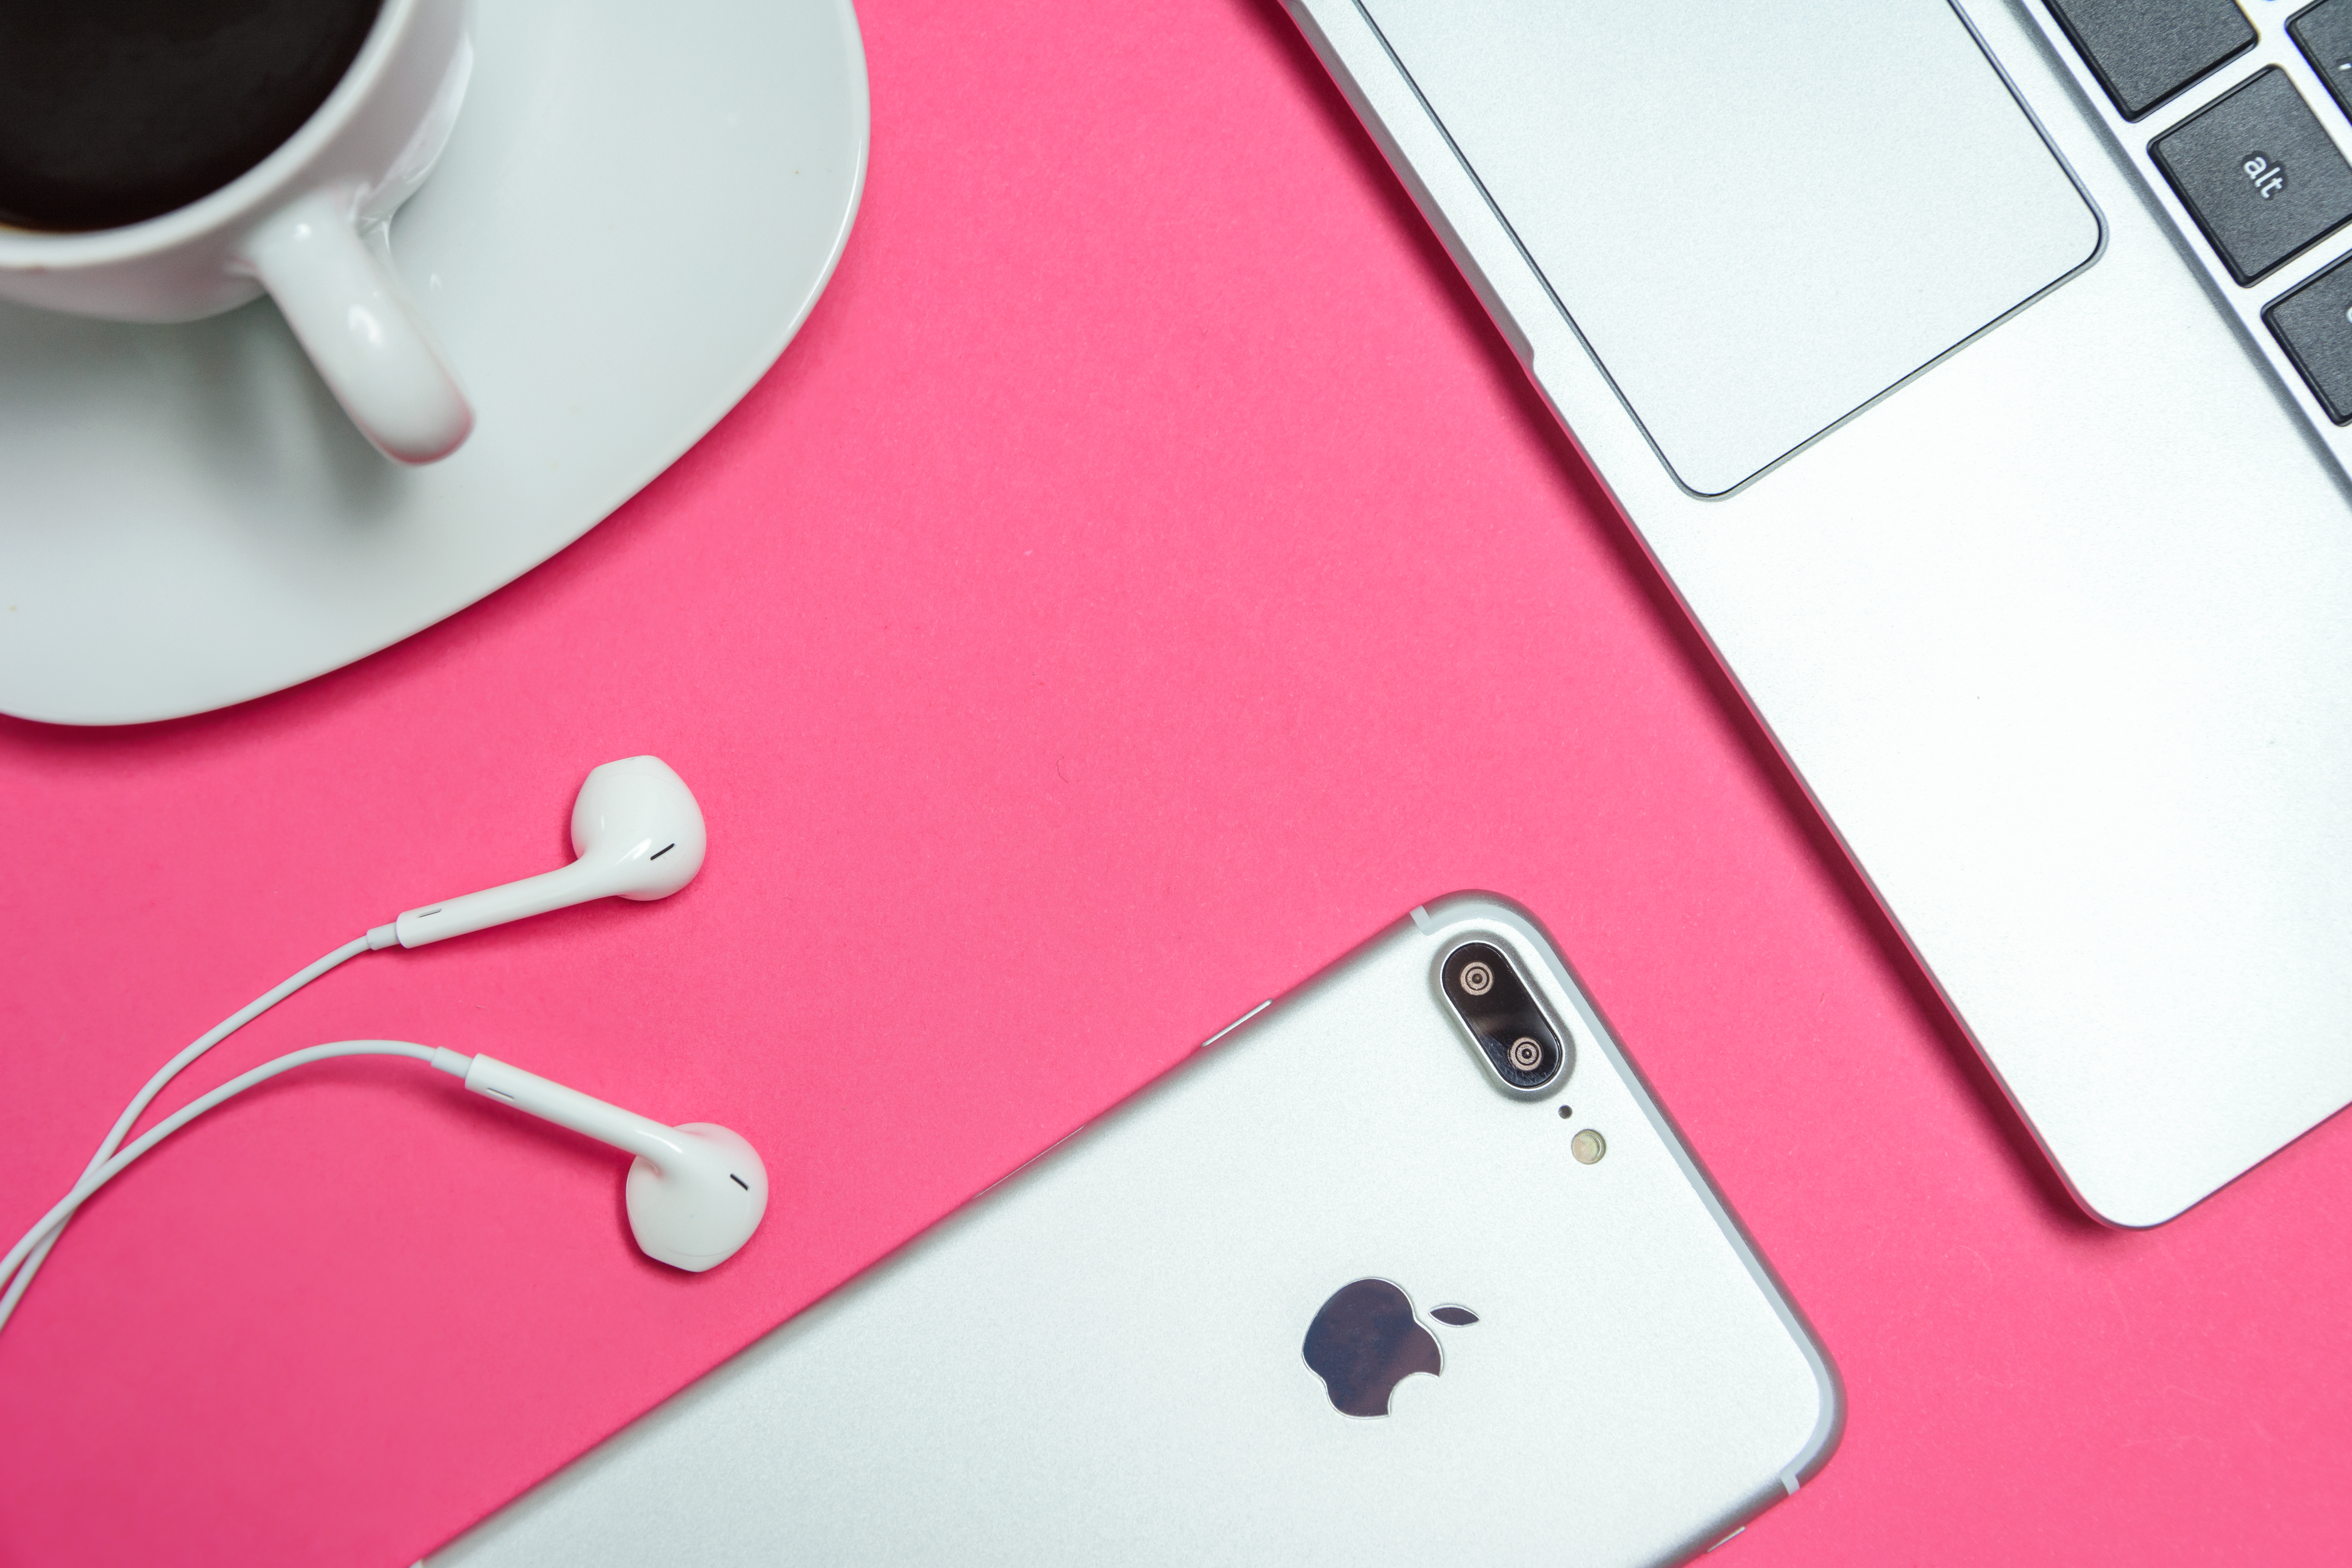
work, computer, apple, phone, laptop, headphones, coffee, creative, fashionable, modern, intelligent, pink, feminine, influencer, smartphone, tableware, coffee cup, drinkware, white, dishware, cup, communication device, telephony, serveware, saucer, mobile phone, gadget, kitchen utensil, portable communications device, mobile device, font, Material property, red, teacup, Java coffee, telephone, electronic device, table, audio equipment, spoon, cuban espresso, cutlery, magenta, Single origin coffee, dandelion coffee, plate, automotive exterior, kopi luwak, espresso, tablecloth, multimedia, metal, carmine, office equipment, porcelain, mug, ingredient, tea, bumper, circle, linens, Everyday carry, instant coffee, drink, ceramic, brand